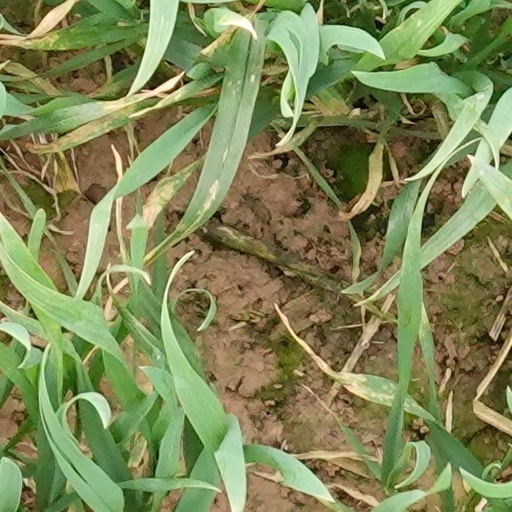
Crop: wheat